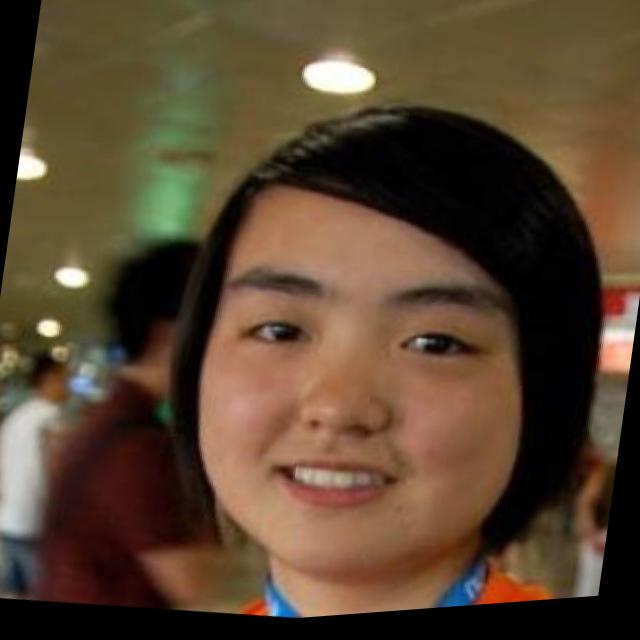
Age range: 13-20